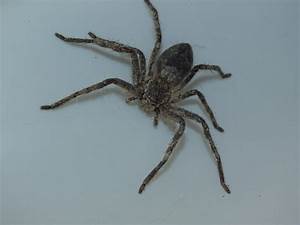
Label: ragno